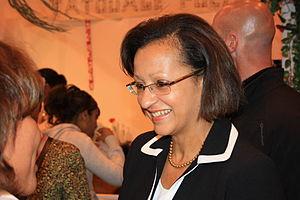
Marie-Luce Penchard à la Foire de Paris 2011 à Paris en France
Marie-Luce Penchard, née le 14 février 1959 à Gourbeyre, est une femme politique française.